New Heisei station

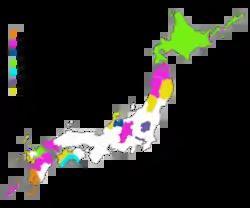
Distribution of the 24 new Heisei television stations: orange for NNN, pink for ANN, blue for JNN, green for TXN, cyan for FNN, purple for independent stations and yellow for two stations.ANN has the most number of stations gained.

The new television stations established in this period, all on the UHF band, corresponded to a "", and for radio, a two-frequency (1 AM station + 1 FM station) policy, cooperating with flagship stations, newspaper companies (national and local newspapers), etc. established in various places, all on the FM band.